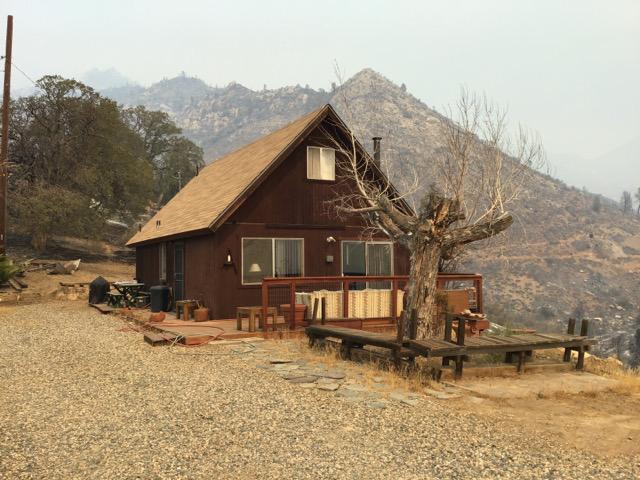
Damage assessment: no_damage